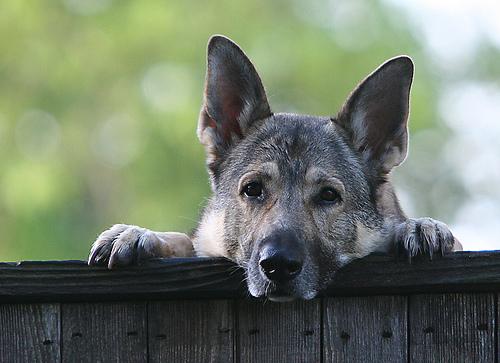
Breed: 211-n000018-German_shepherd